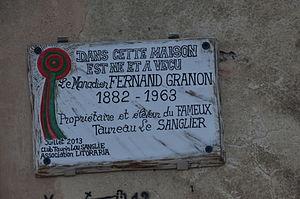
Plaque commémorant la mémoire de Fernand Granon.
La manade Combet est un élevage de taureaux de Camargue, fondée en 1851, par Charles Combet. Ses pâturages se trouvent sur les communes du Cailar, d'Aimargues et de Vauvert, dans le département du Gard, en région Languedoc-Roussillon. Elle a successivement été dirigée par Charles Combet, son fils Laurent Combet, son petit-fils Fernand Granon, puis par Marcel et René Delbosc, Jean Lafont, et depuis 1998, Louis Nicollin.